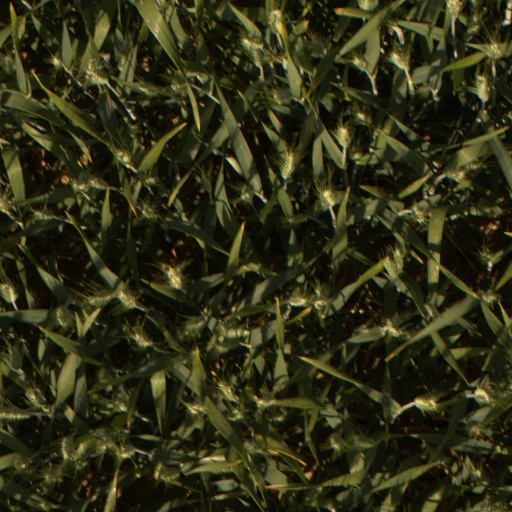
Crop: wheat